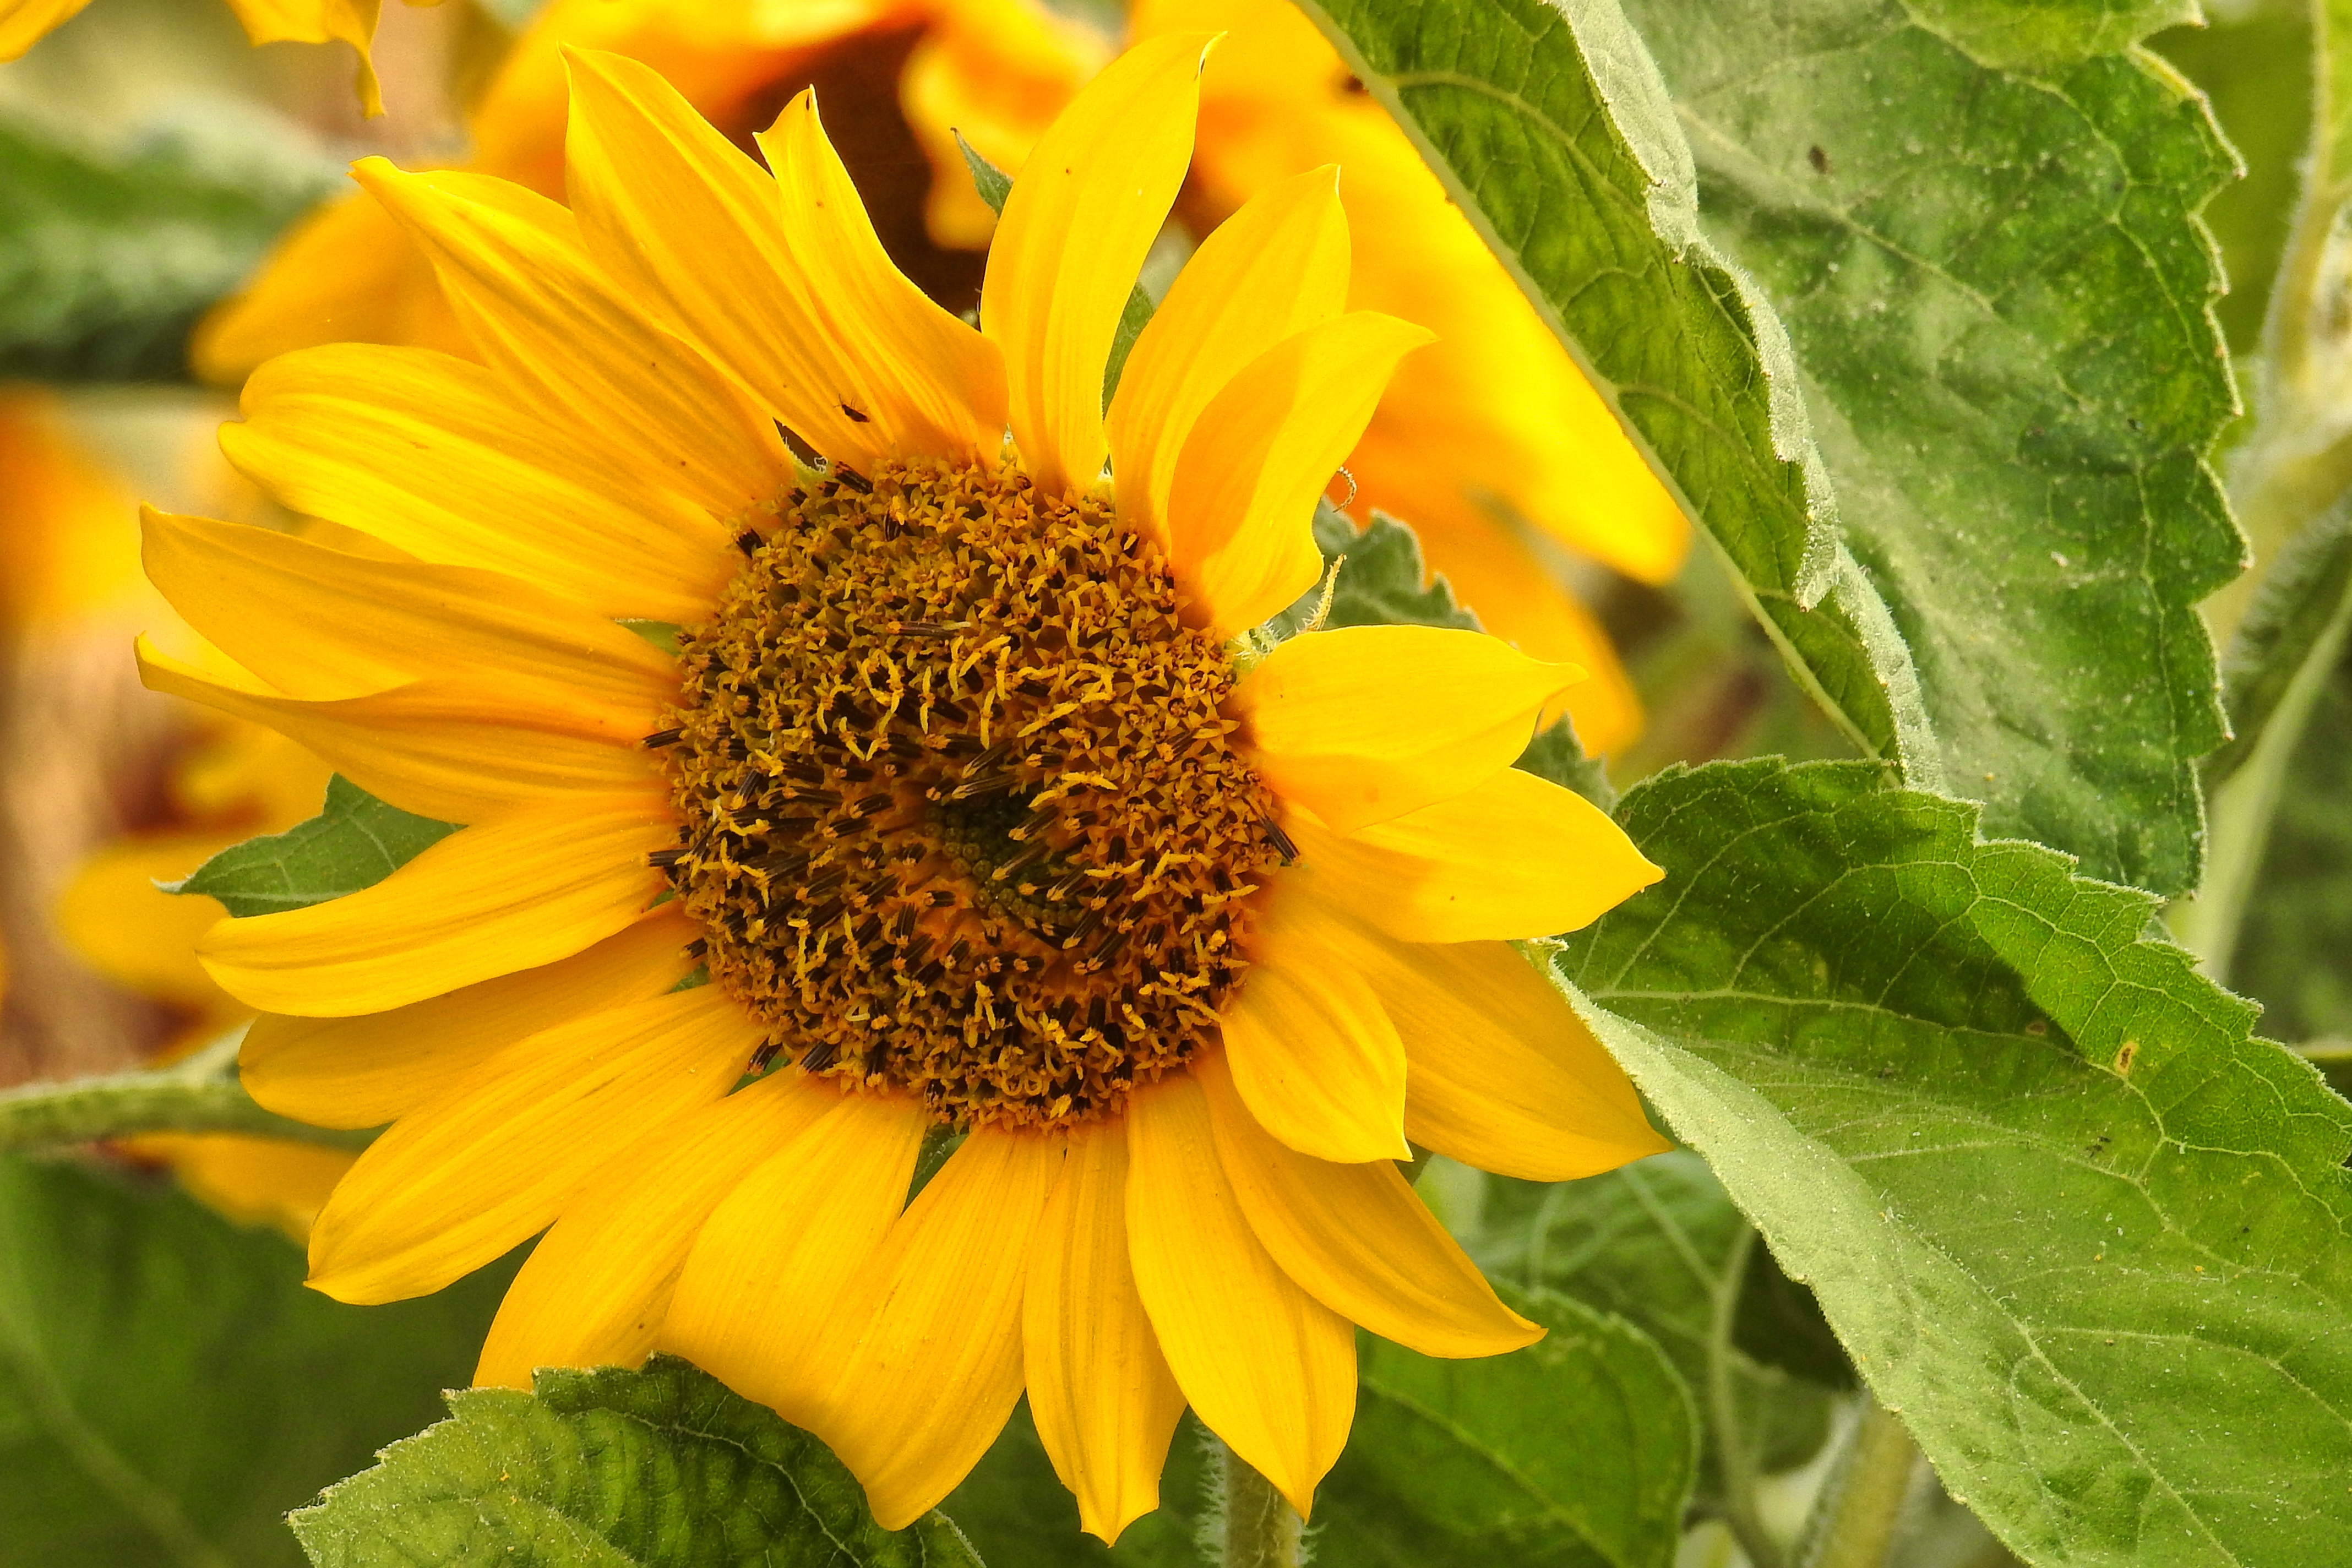
blossom, plant, field, flower, petal, bloom, summer, produce, botany, yellow, flora, sunflower, wildflower, sun flower, nectar, macro photography, flowering plant, daisy family, helianthos, sunflower seed, annual plant, land plant